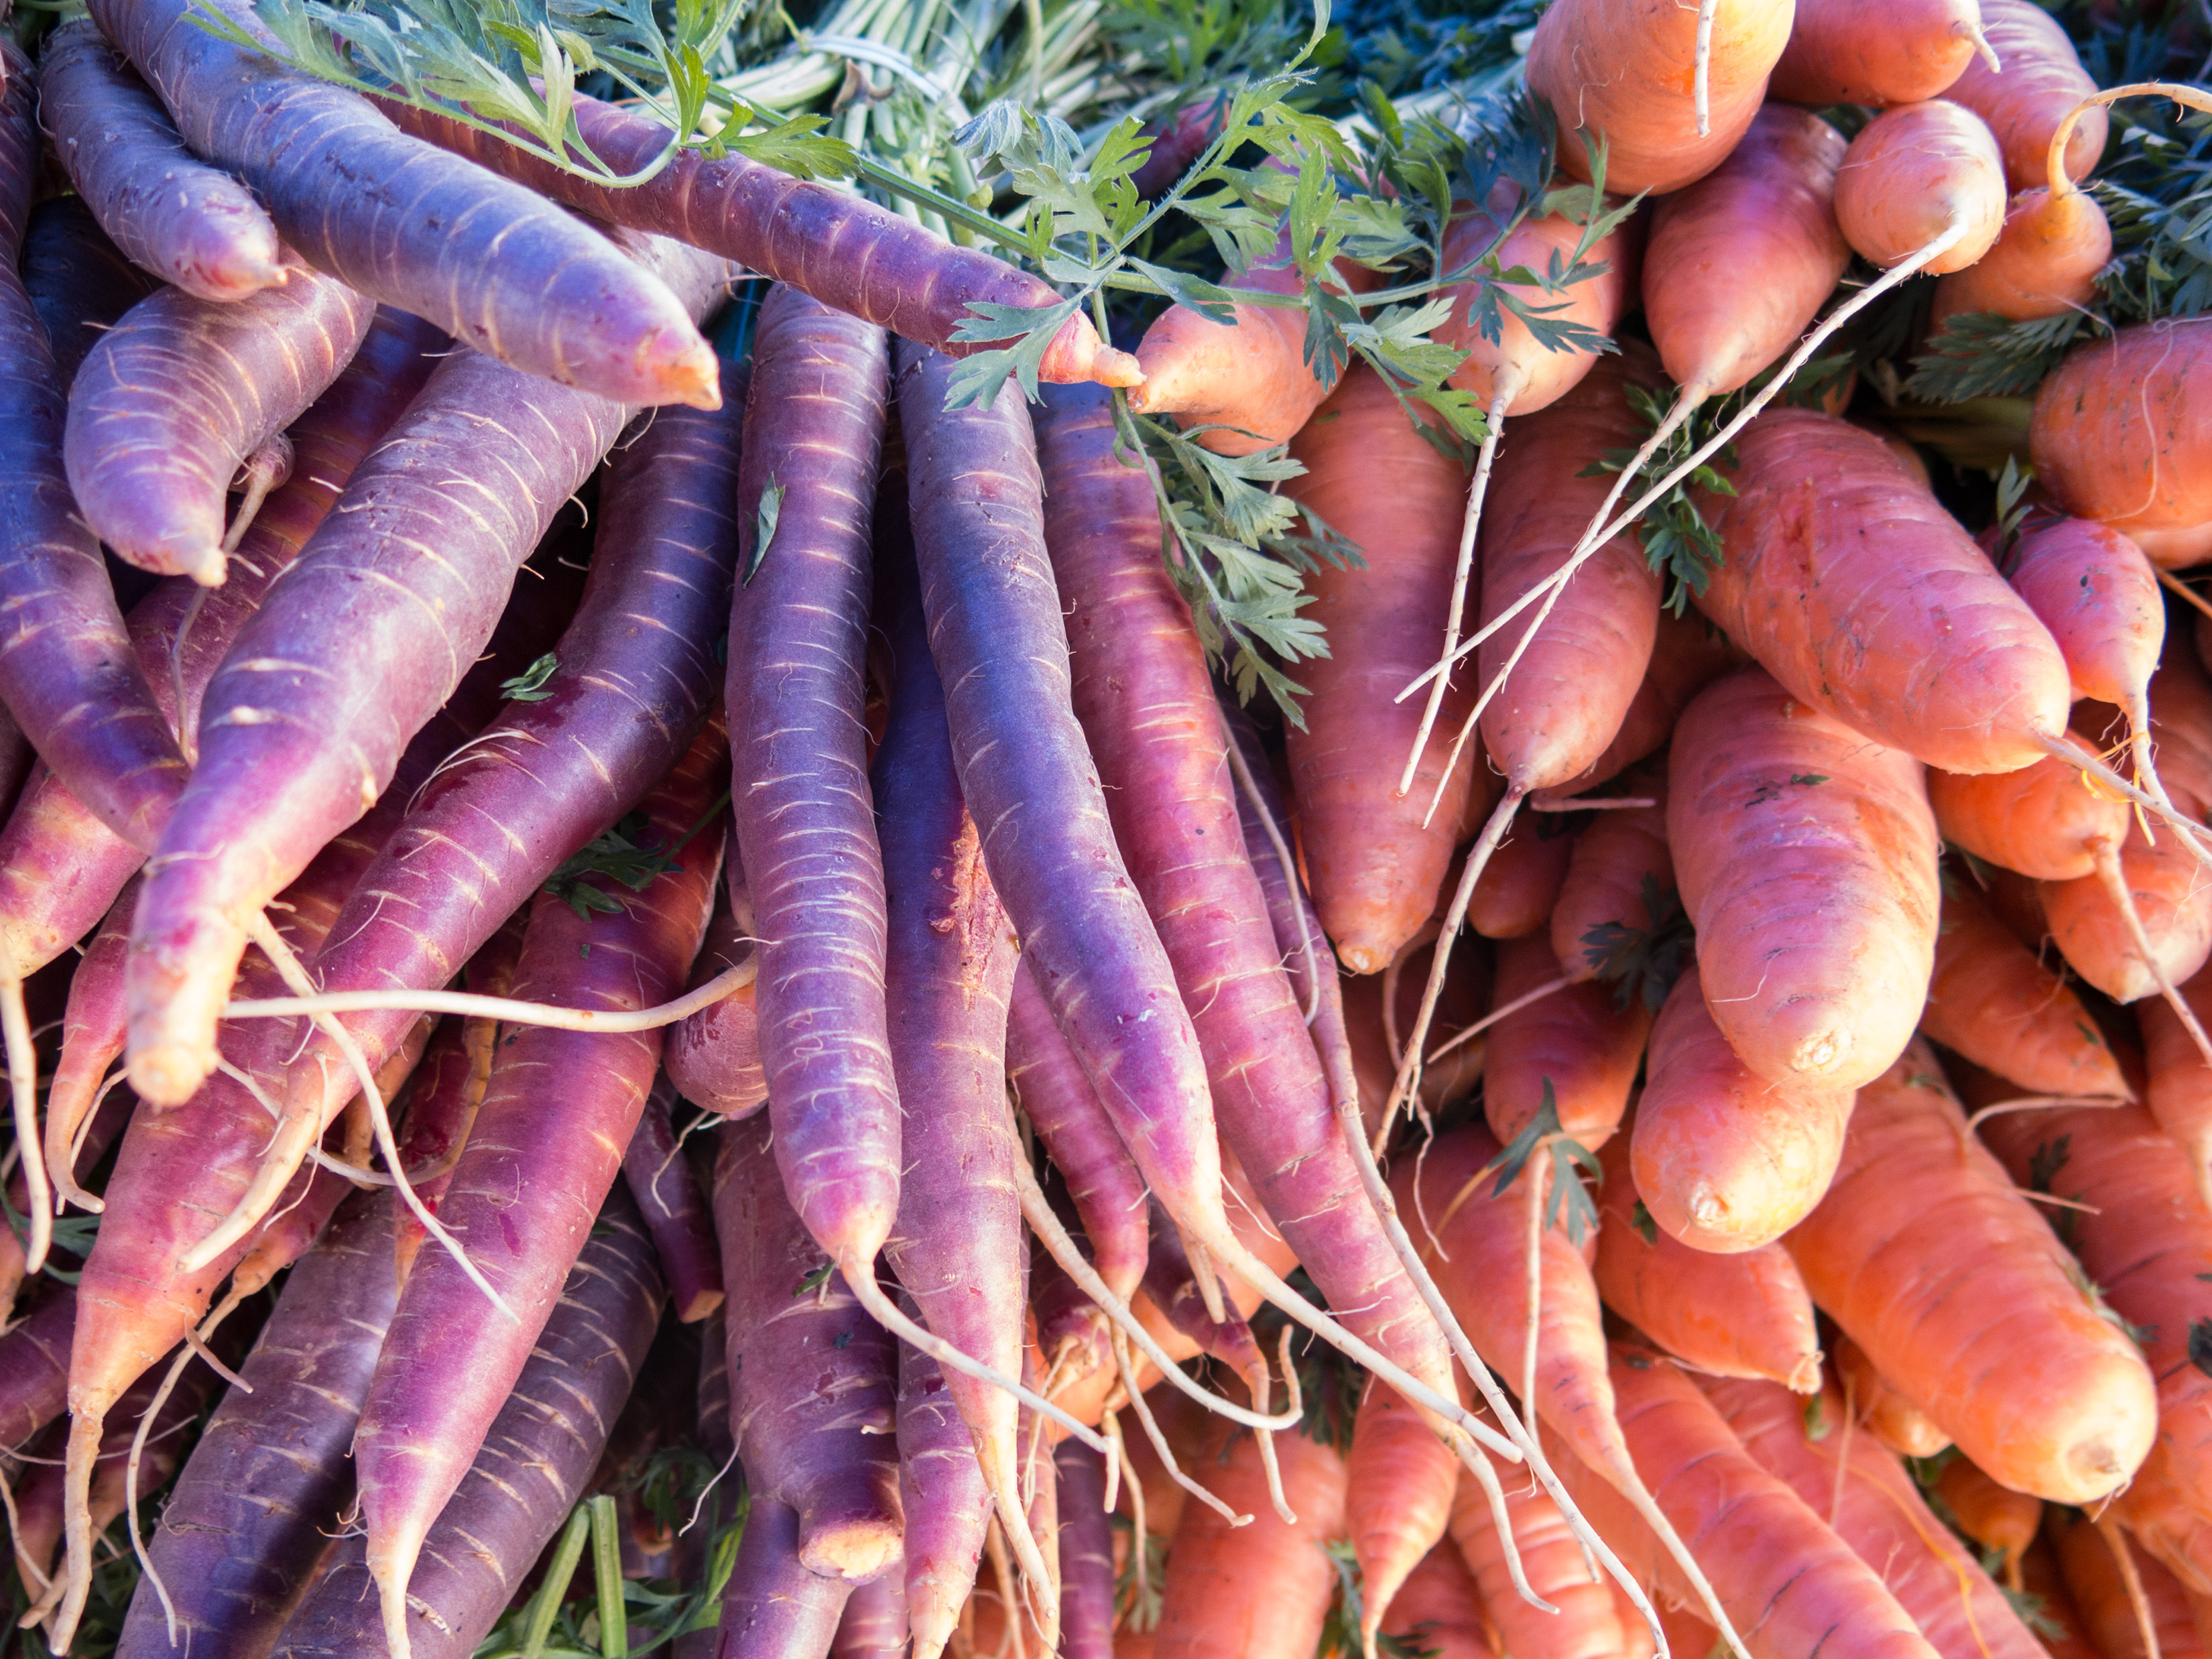
food, produce, vegetable, carrot, farmersmarket, sacramento, carrots, redcarrots, fruitsandvegetables, carottes